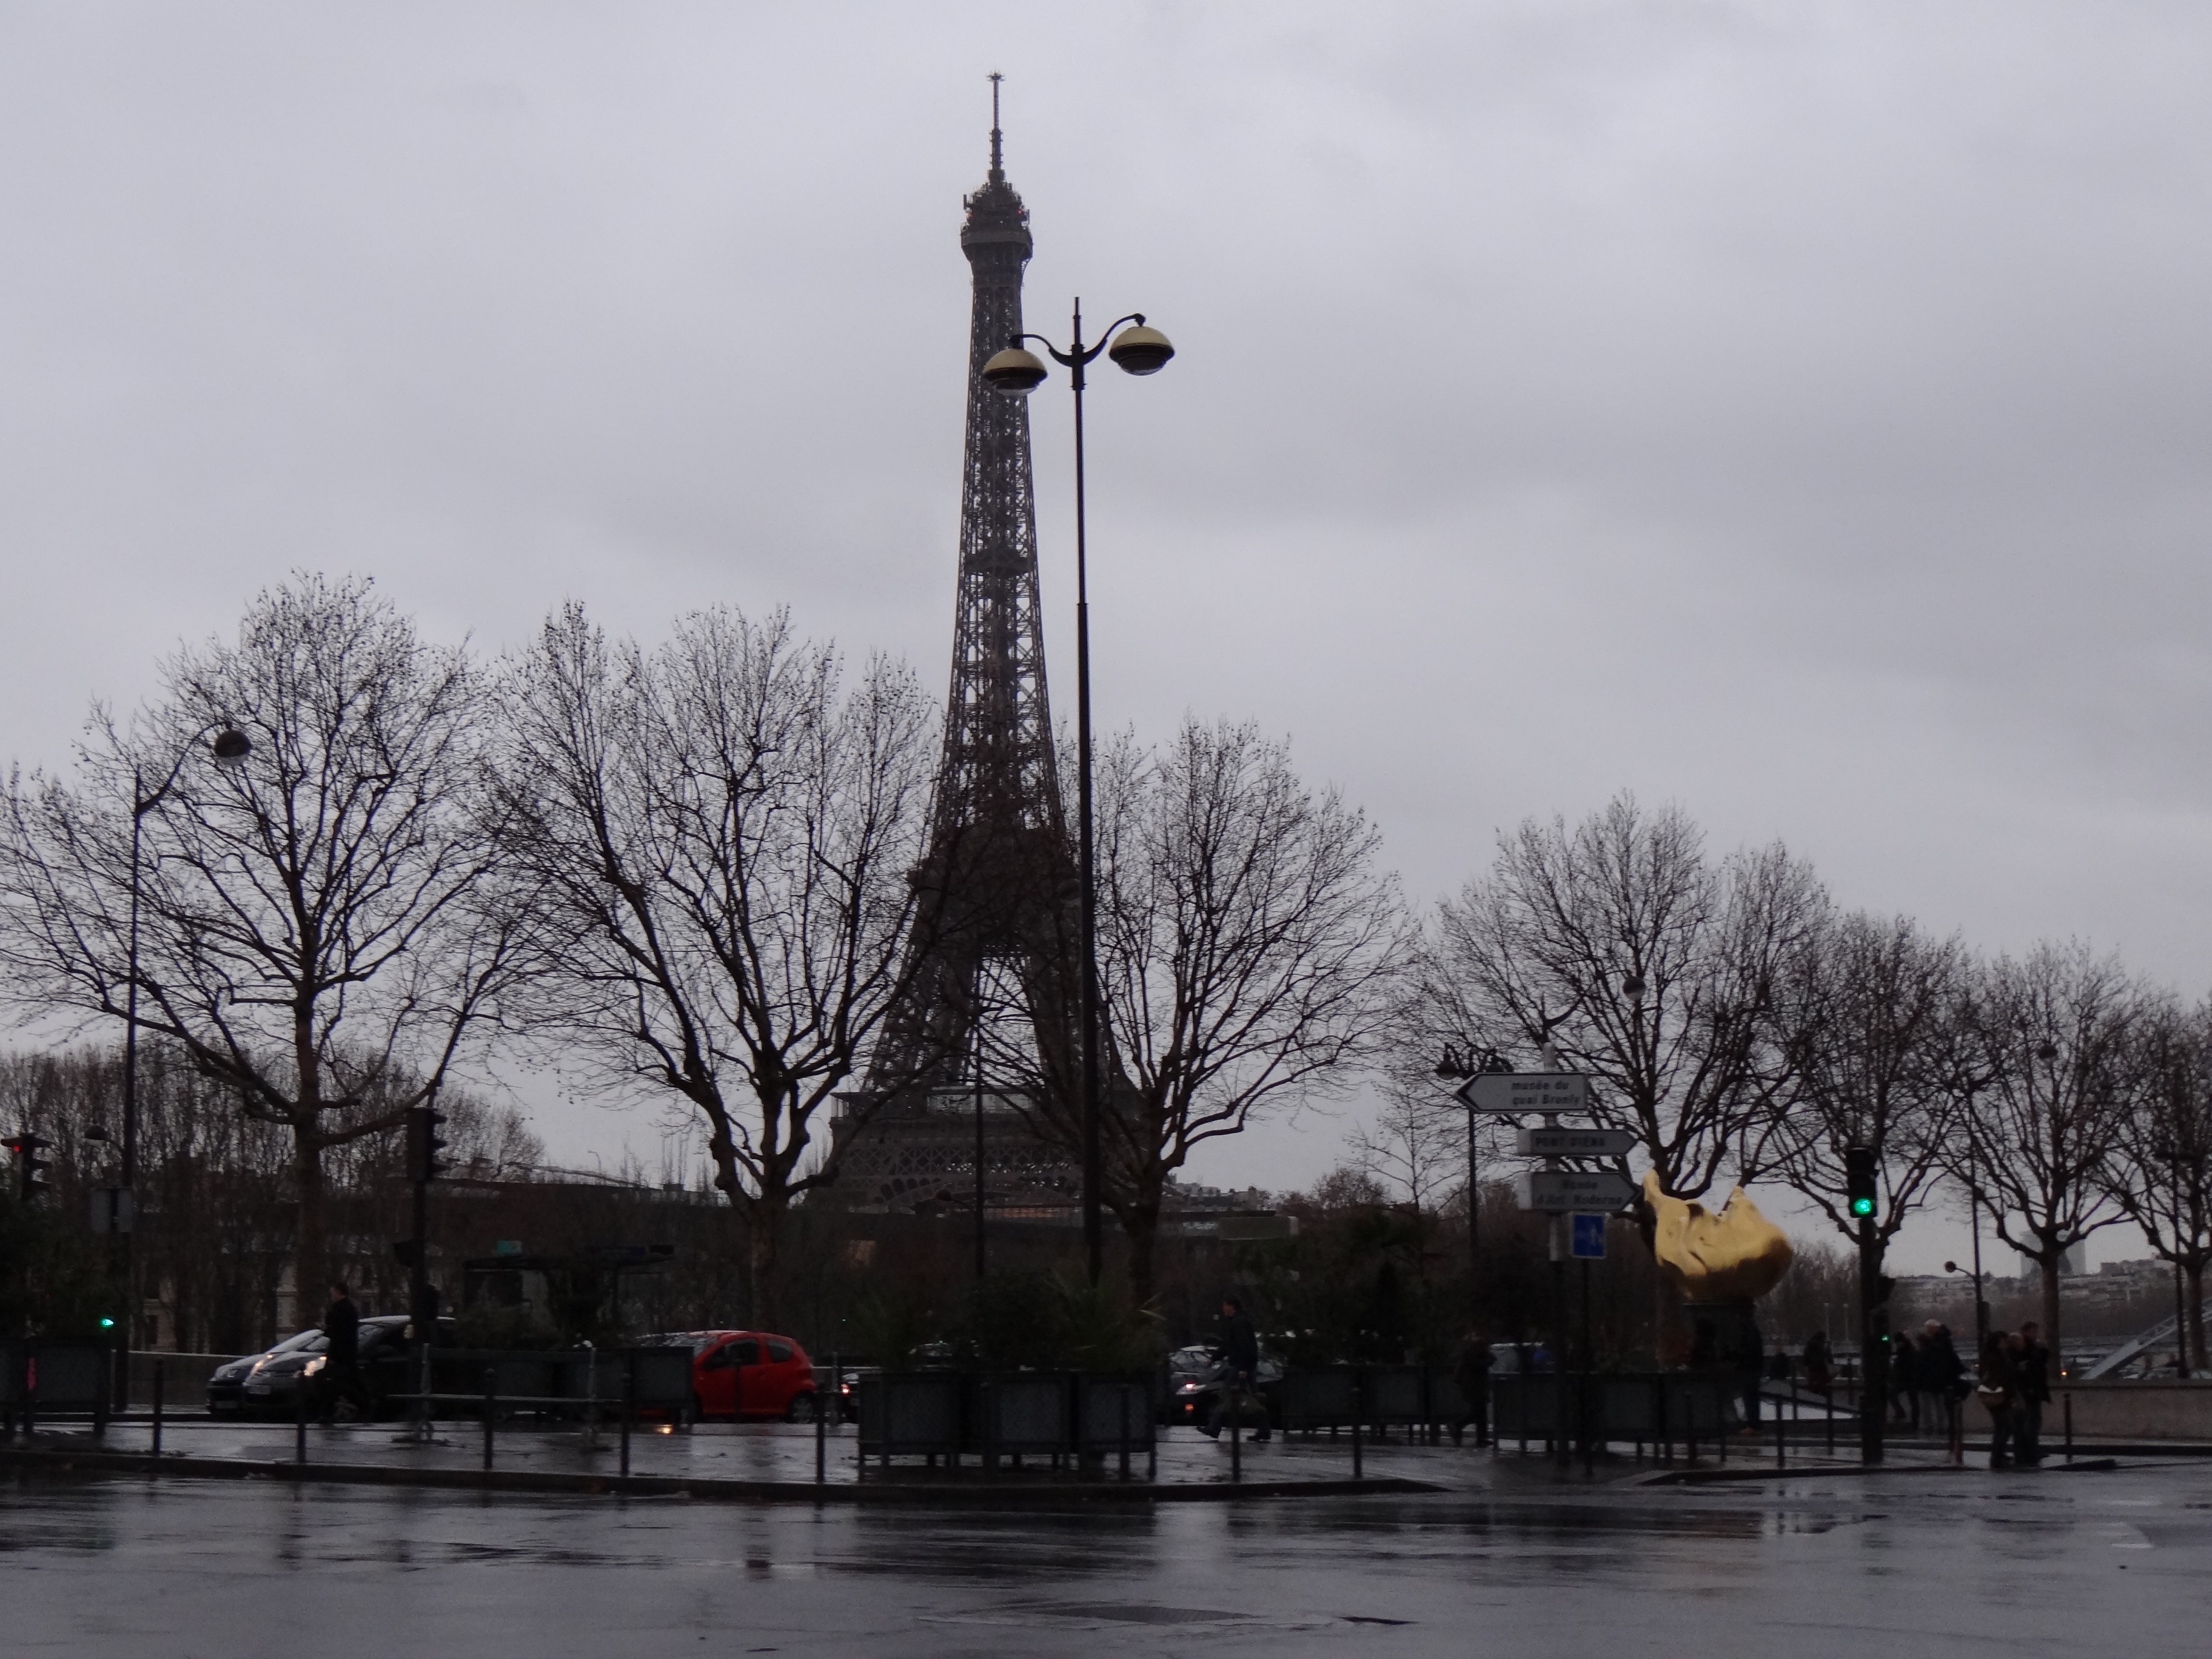
tree, snow, winter, city, downtown, tower, weather, street light, lighting, light fixture, urban area